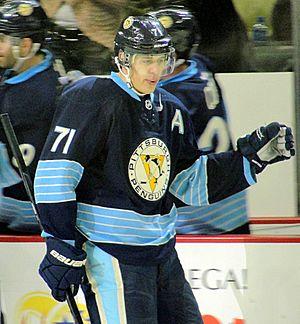
Ievgueni Vladimirovitch Malkine – forme de la transcription du russe en français de son patronyme original en alphabet cyrillique russe : Евгений Владимирович Малкин et également appelé en anglais : Evgeni Malkin – est un joueur professionnel russe de hockey sur glace qui joue principalement à la position centre mais a déjà évolué en tant qu'ailier. Il rejoint l'Amérique du Nord et la Ligue nationale de hockey pour la saison 2006-2007 après avoir été repêché à la seconde position en 2004 par les Penguins de Pittsburgh. Avec eux, il remporte la Coupe Stanley en 2008-2009 en étant sacré meilleur pointeur de la saison et meilleur joueur des séries éliminatoires. Il remporte également deux nouvelles Coupes Stanley en 2016 et 2017.